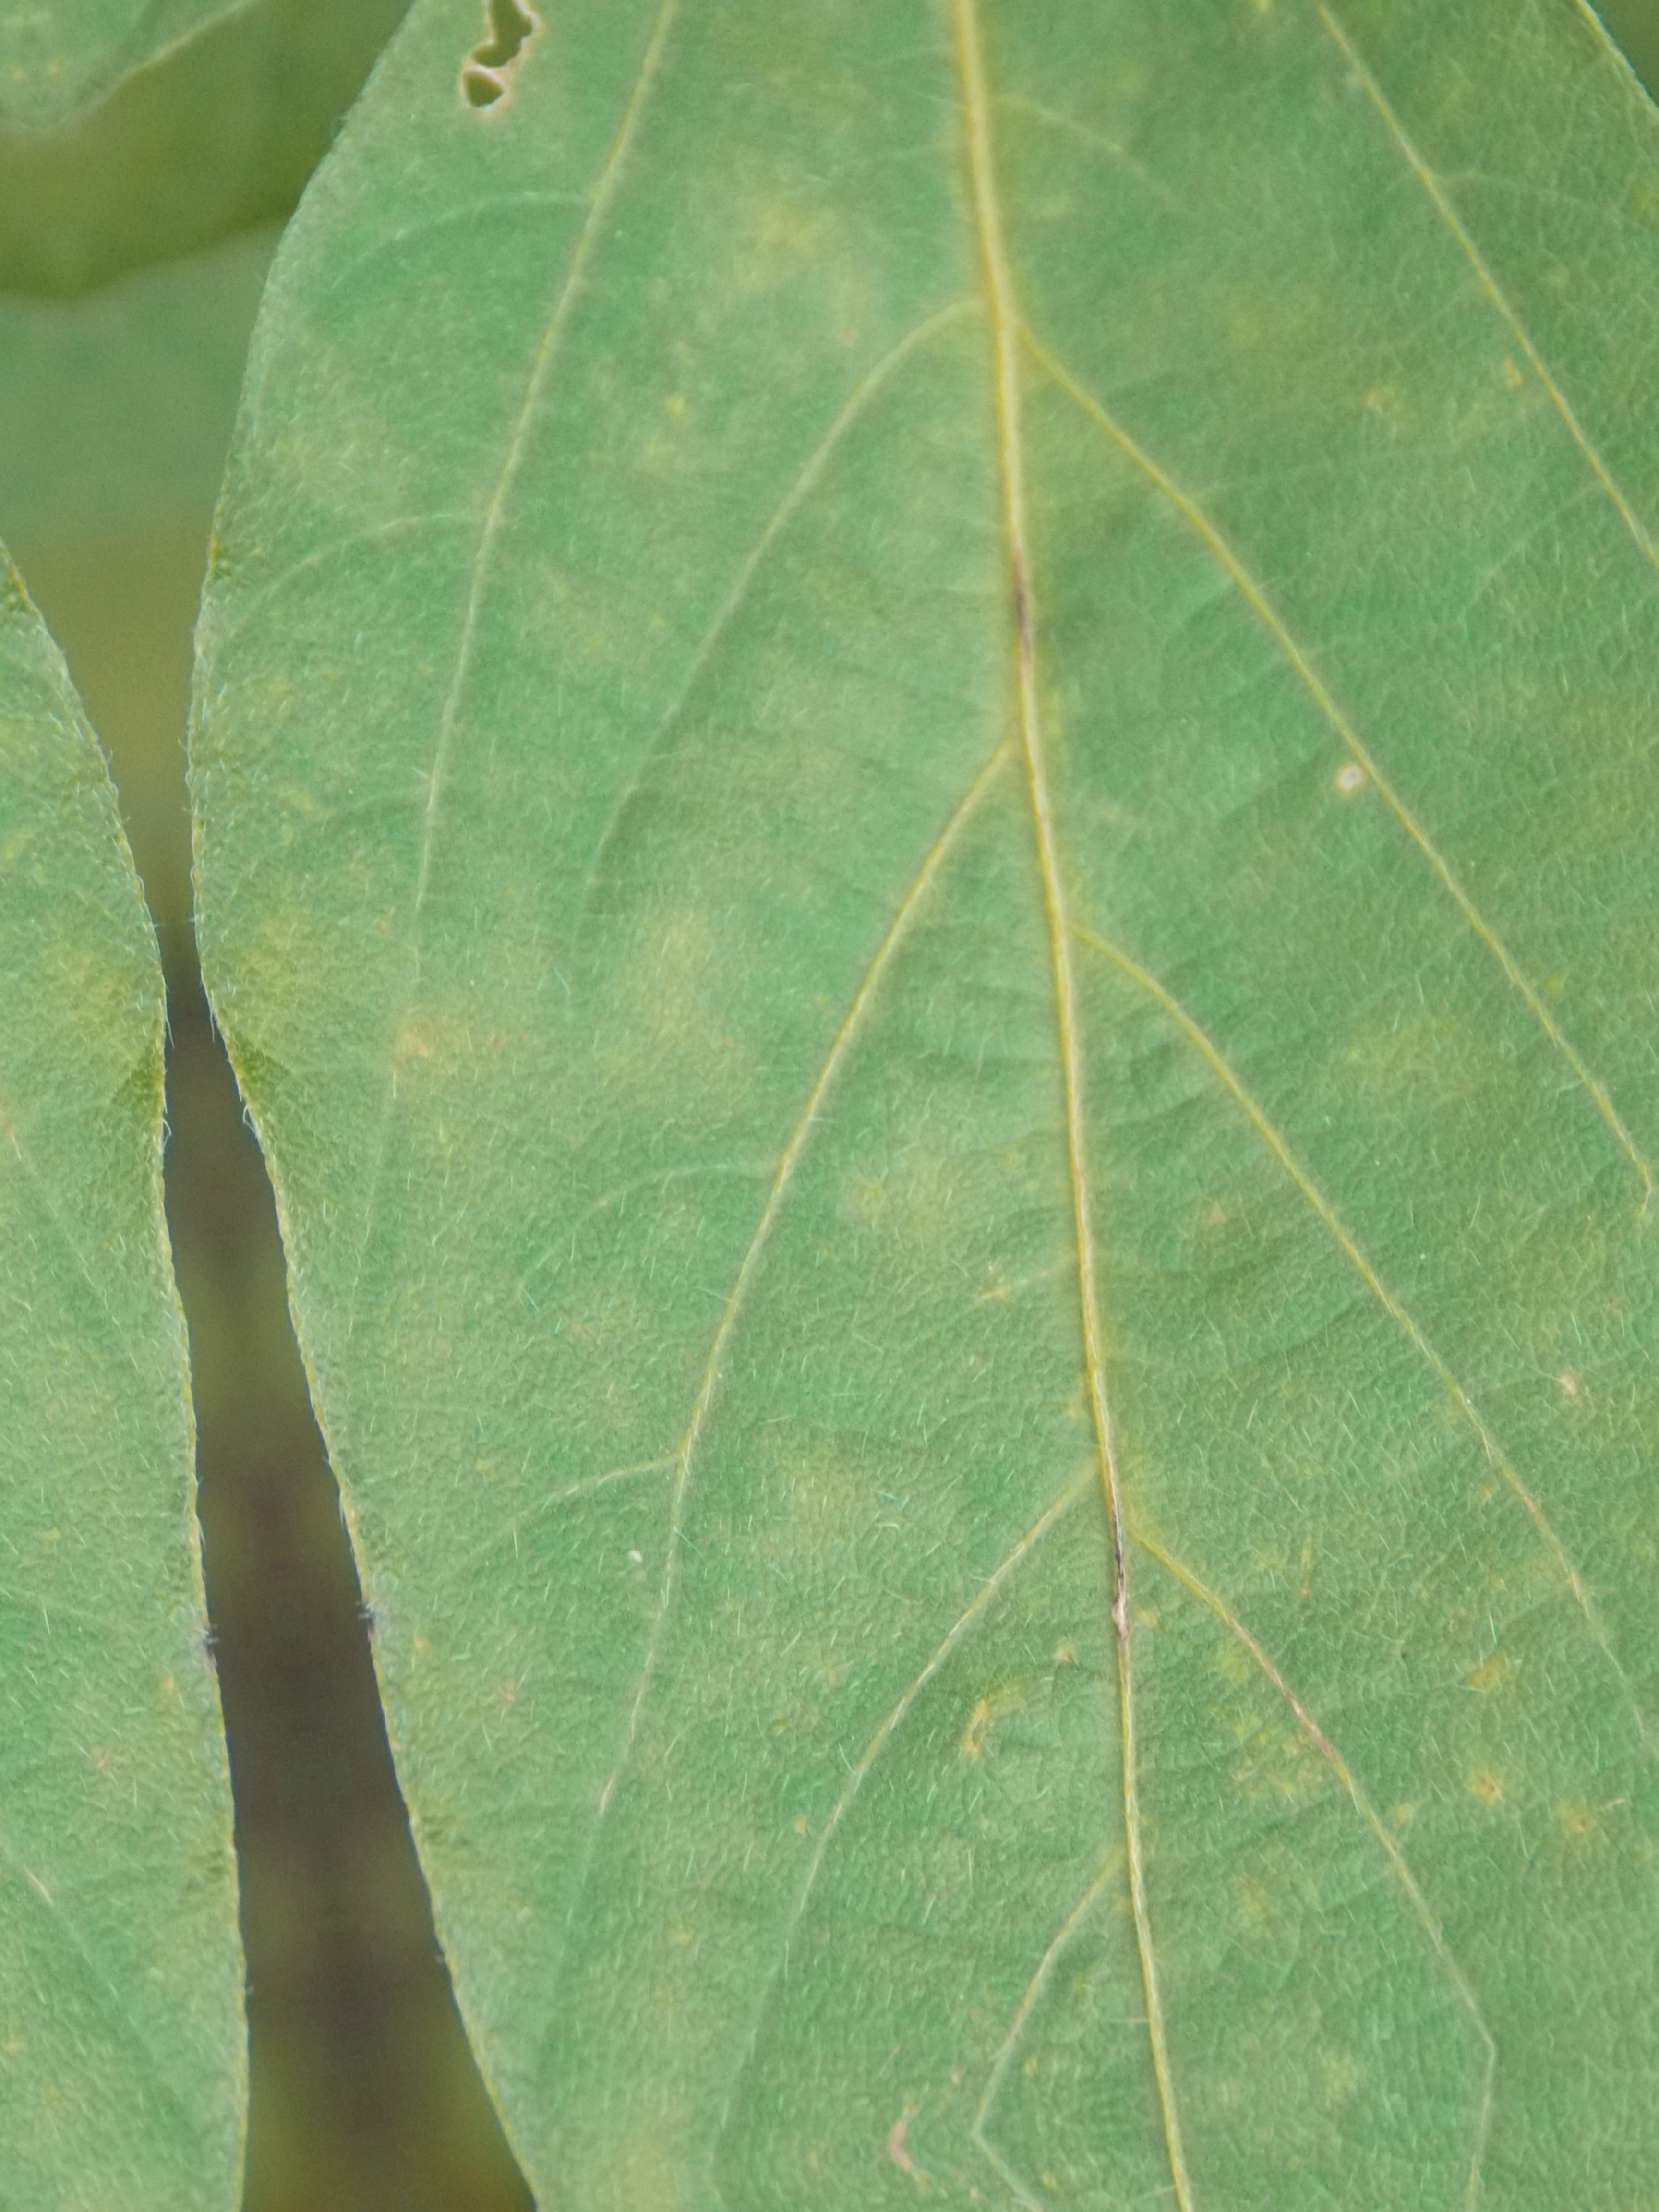
Label: Healthy